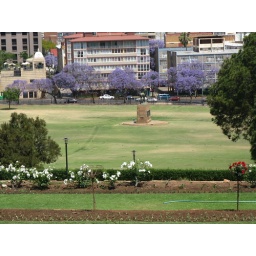
View from the parliment hill in Pretoria, South Africa.Jacaranda trees blooming in October 2008